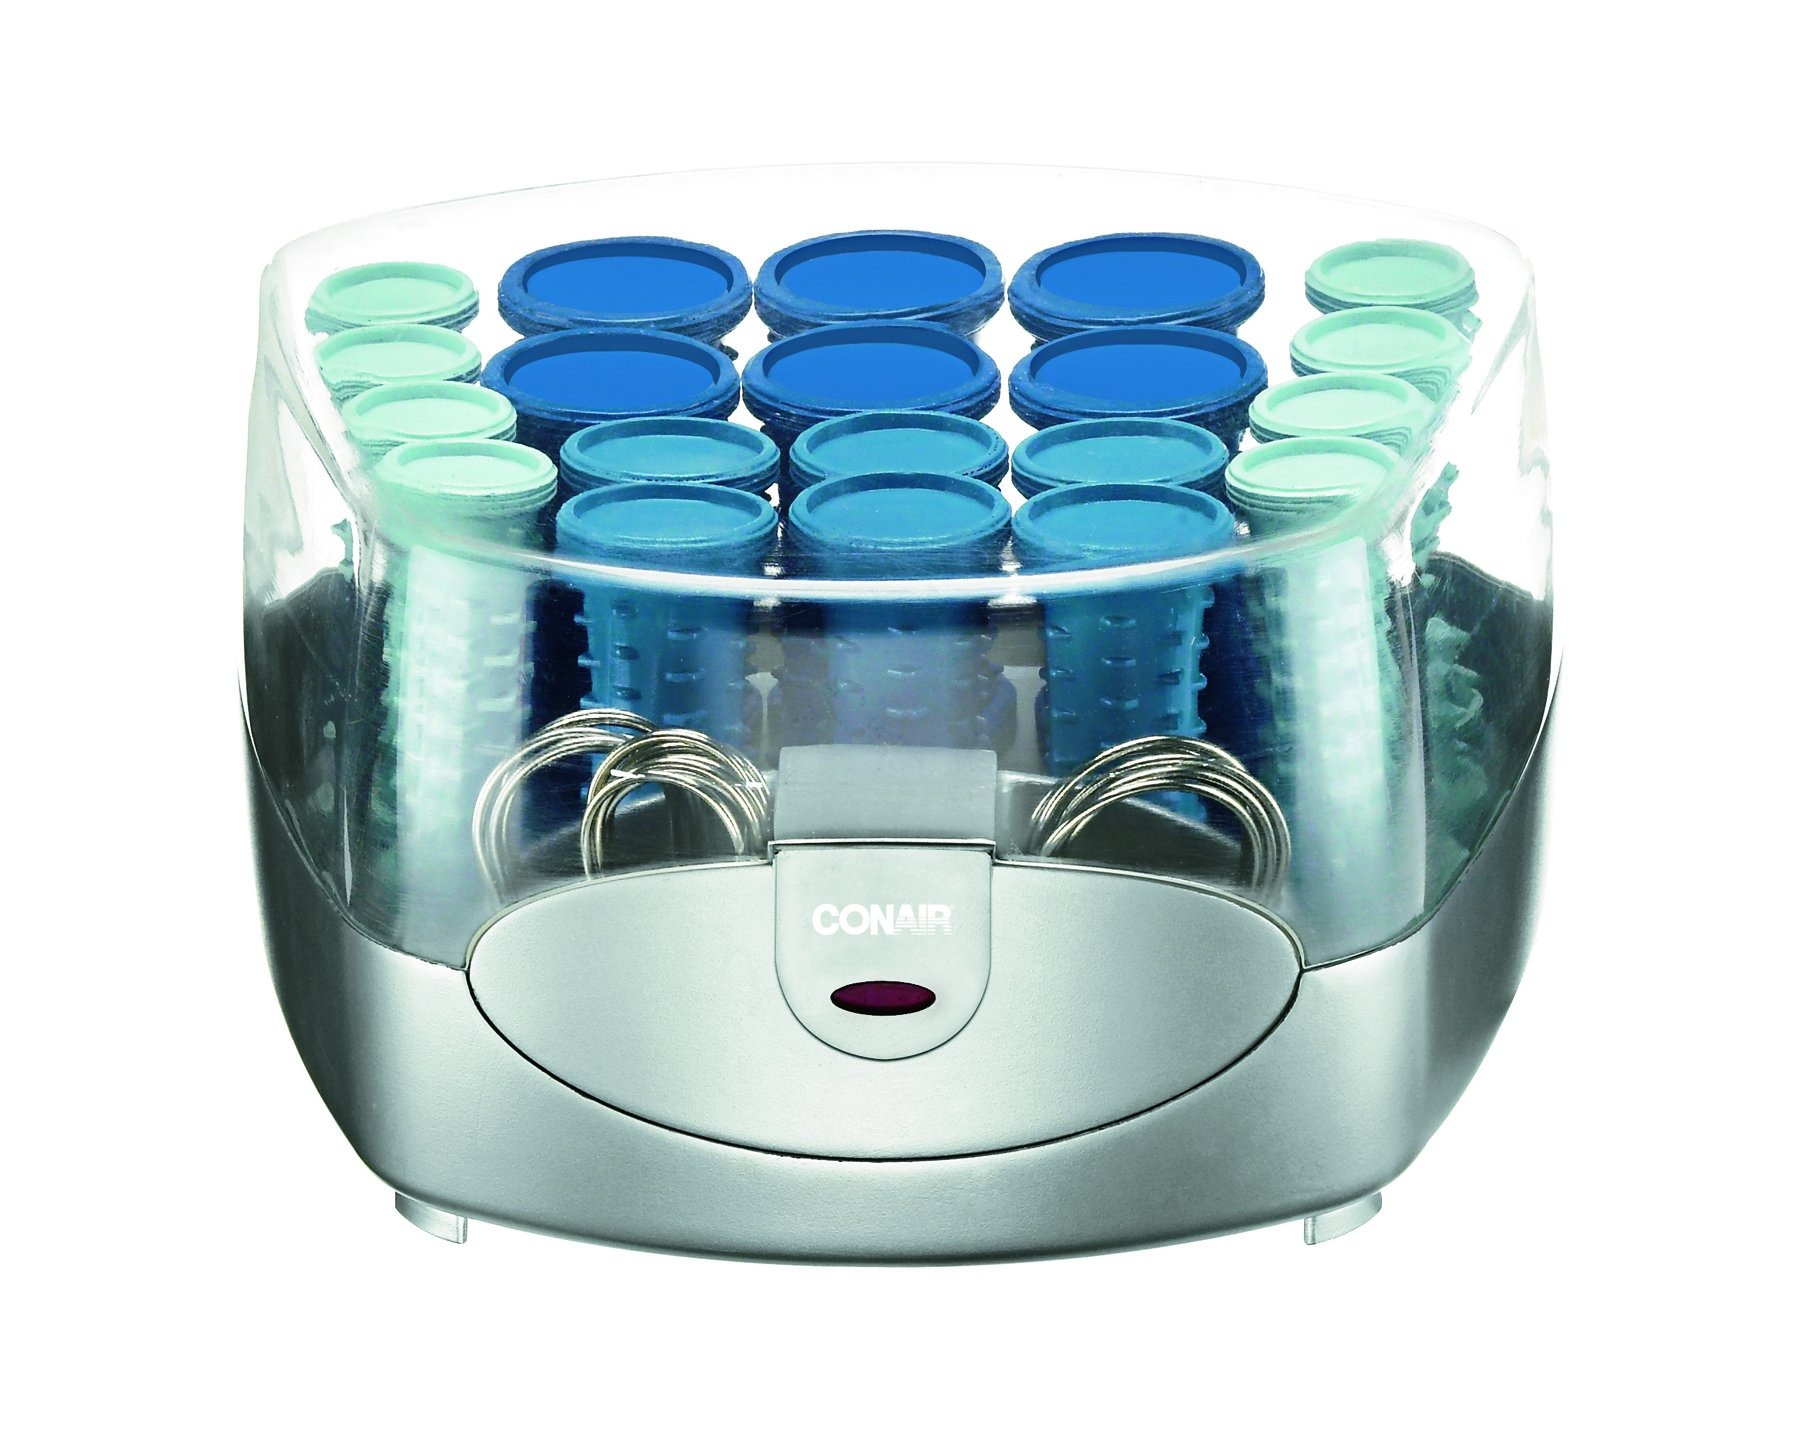
Item Name: Conair Compact Hairsetter, Blue
Bullet Point: This all-natural, biodegradable multi-purpose cleanser moisturizes, exfoliates, and conditions your face, body, and hair leaving you clean and fresh without stripping away the skin's natural moisture. Use this gentle and effective cleanser on the face to reveal healthy skin, prevent premature facial lines, and clear up blemishes
Value: 1.0
Unit: Count

Price: 32.99